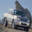
Label: pickup_truck